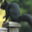
Label: squirrel